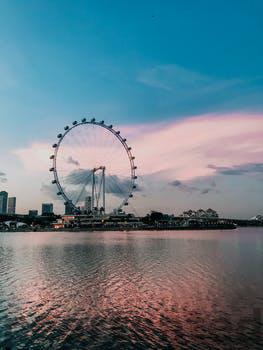
Label: Watermark